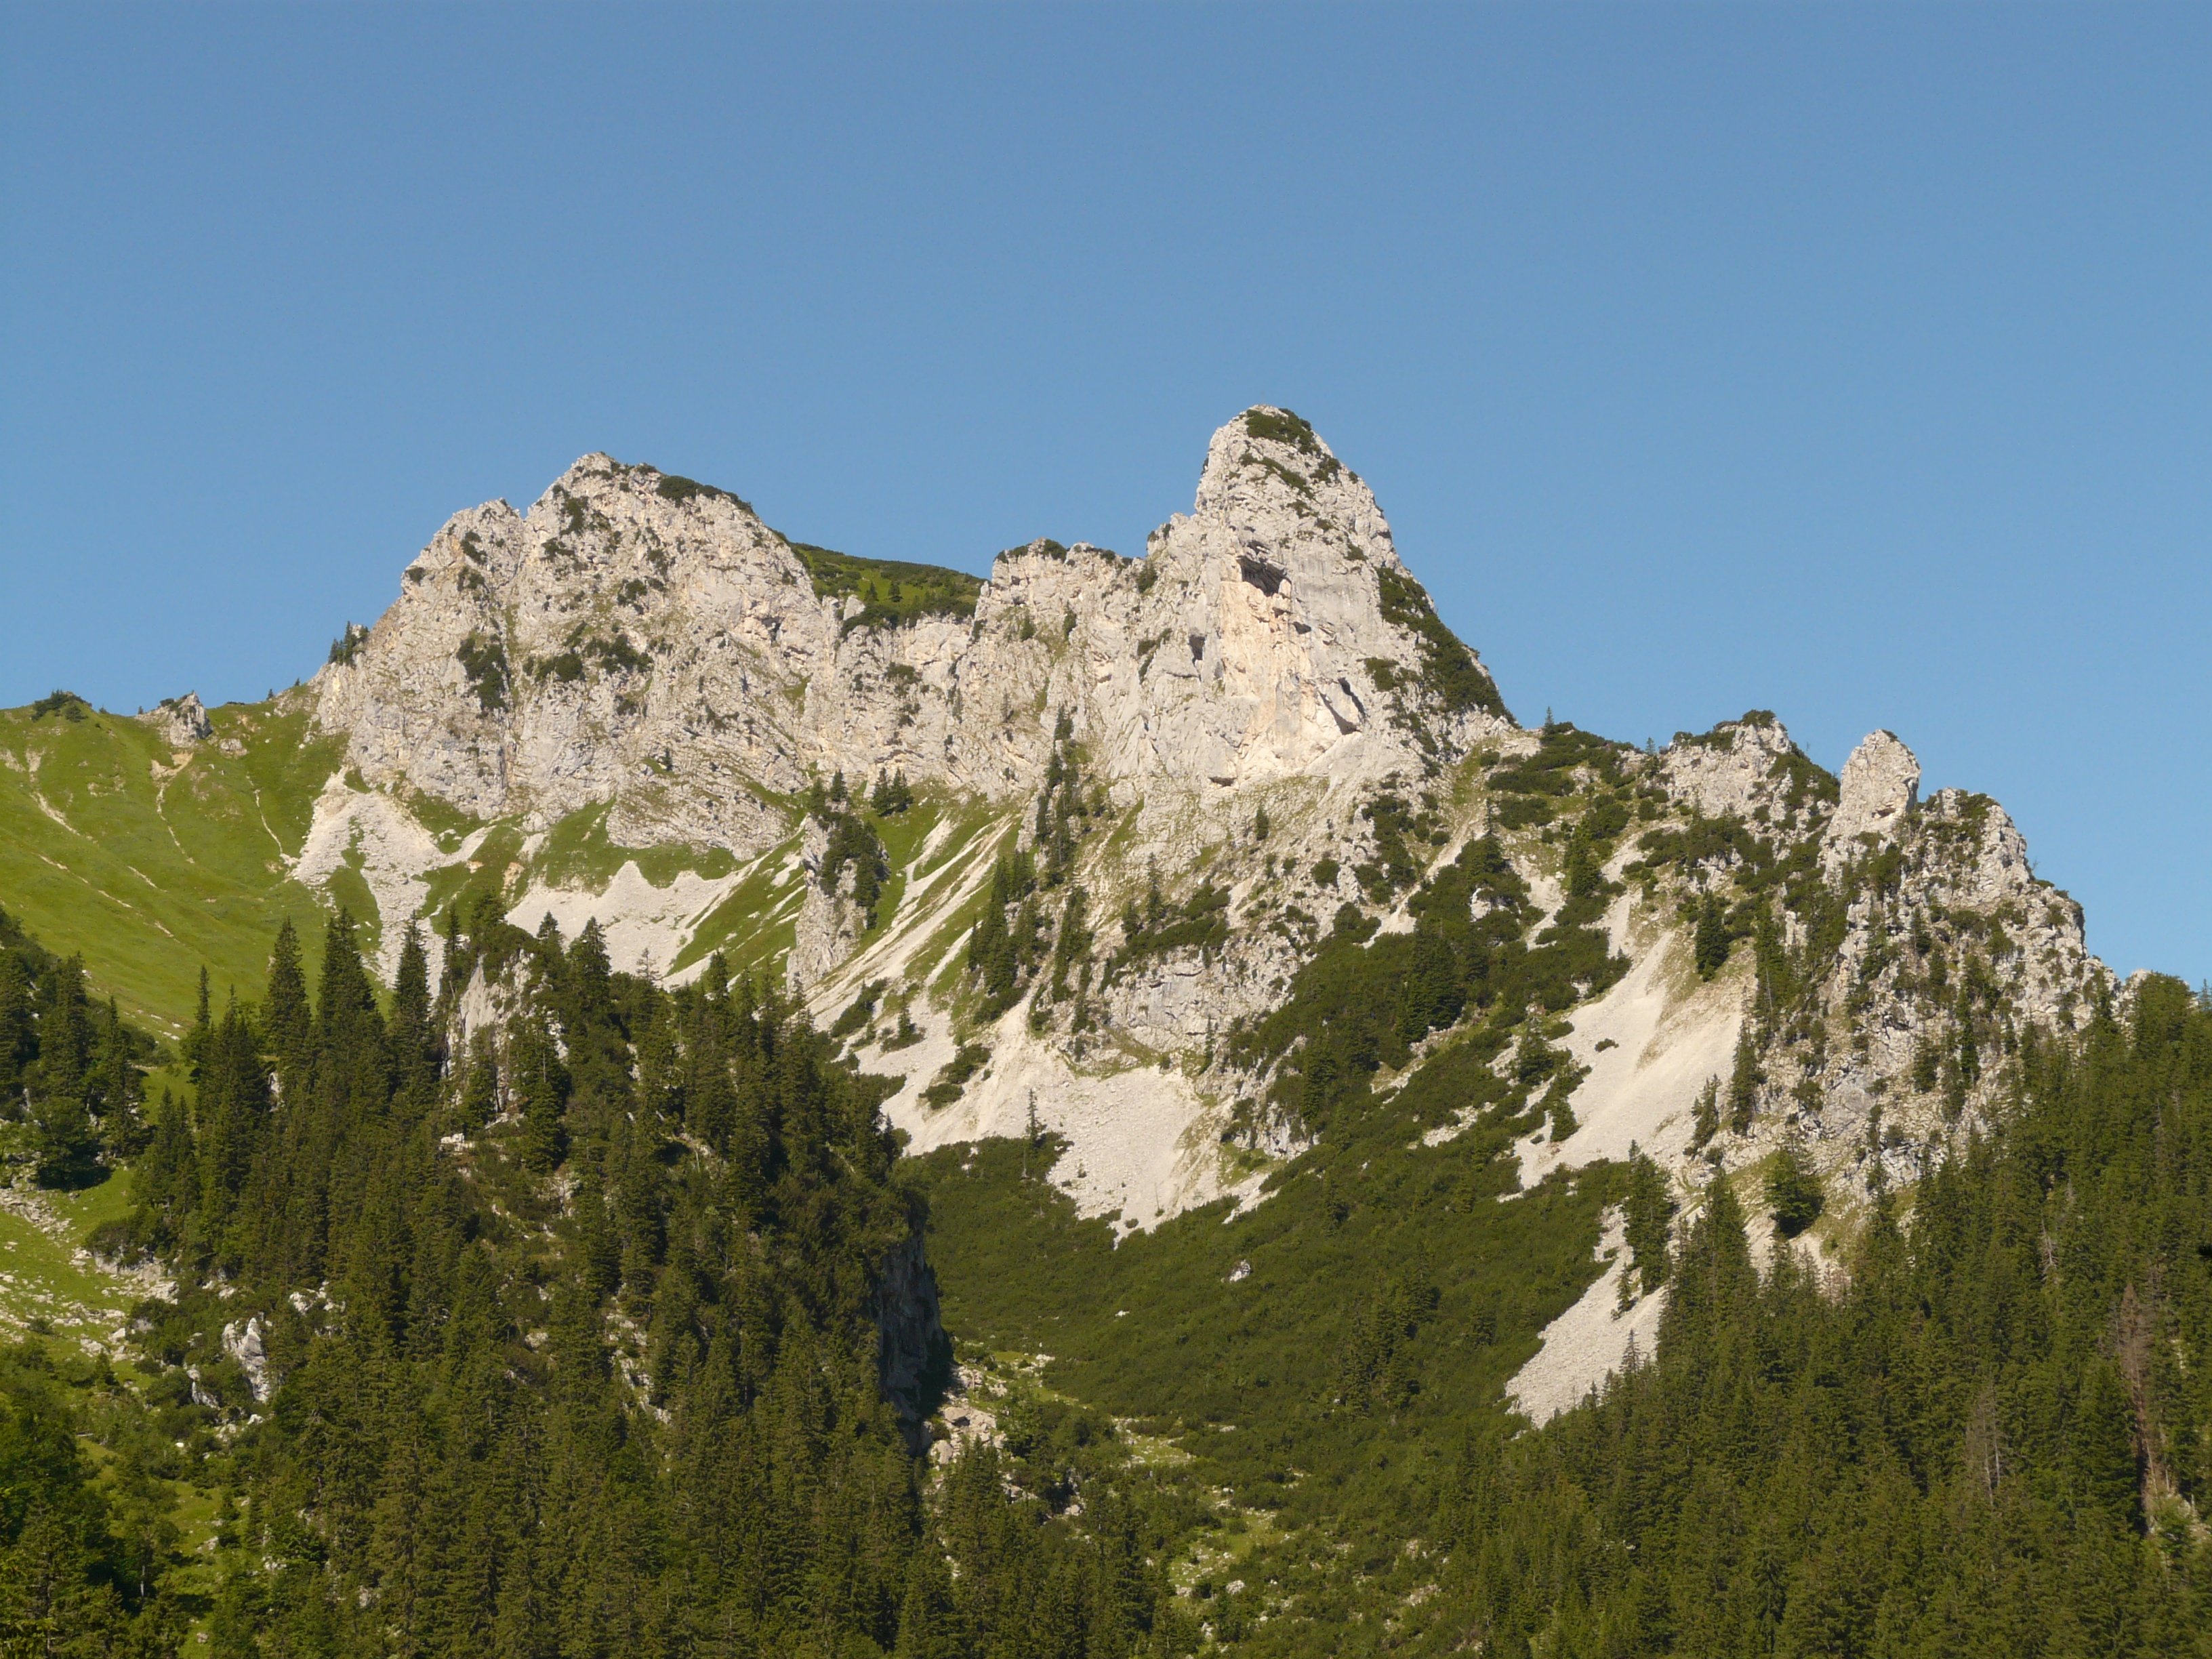
rock, wilderness, walking, mountain, meadow, adventure, mountain range, hike, alpine, terrain, ridge, summit, massif, alps, badlands, plateau, fell, ecosystem, landform, mountain pass, tannheim, geographical feature, mountainous landforms, sebenspitze